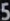
Number: 5